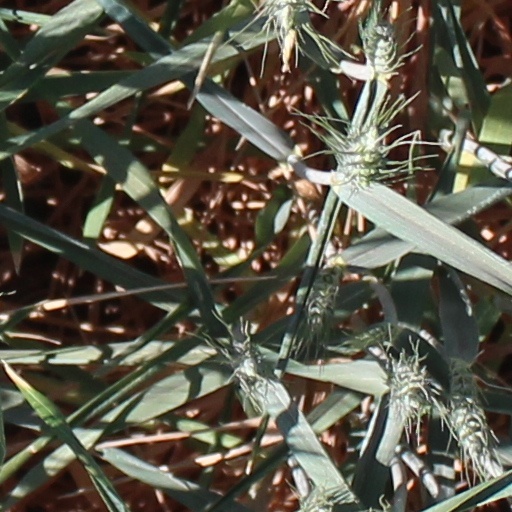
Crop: wheat